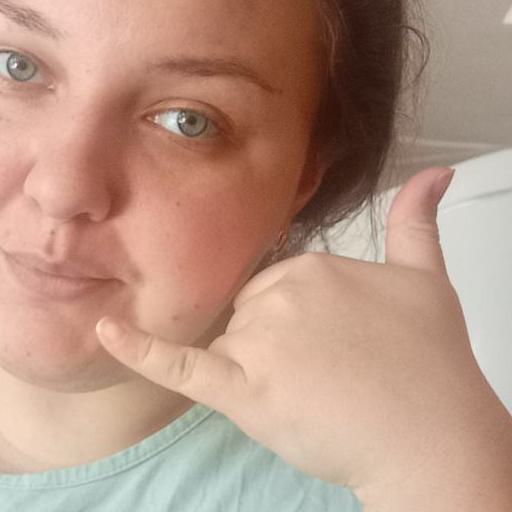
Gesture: call